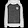
Label: Pullover